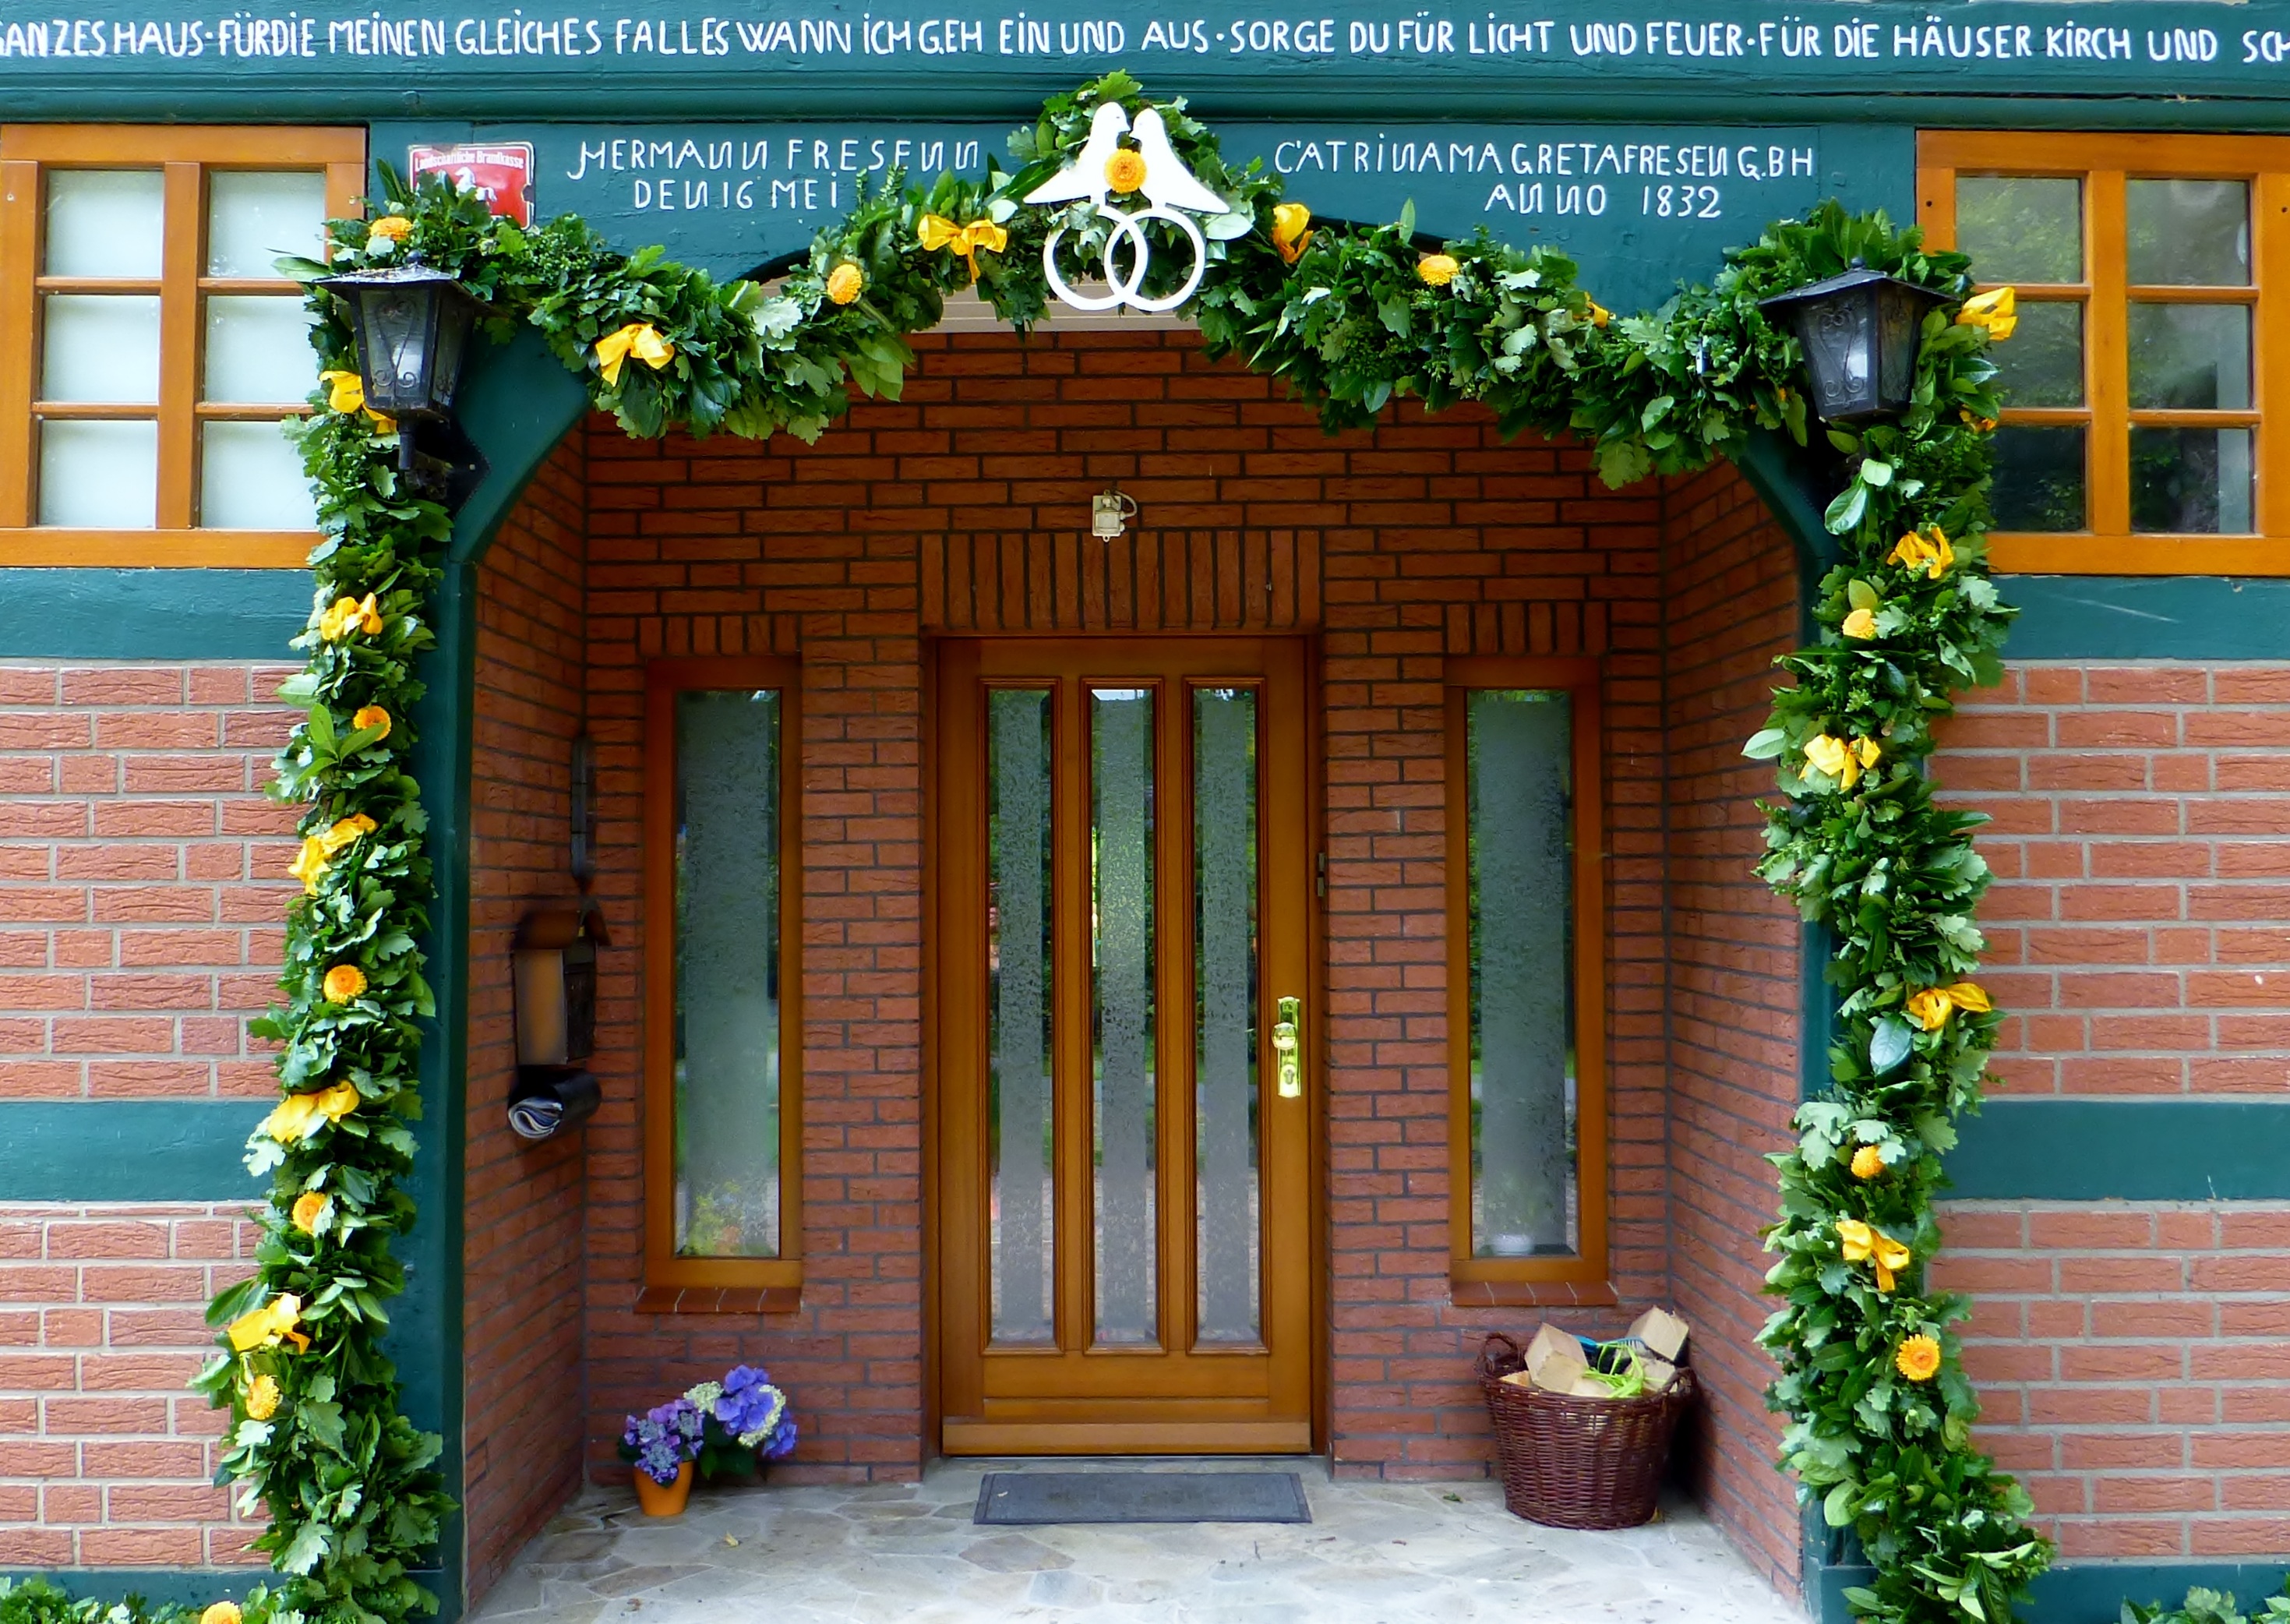
mansion, window, home, porch, village, celebration, arch, facade, wedding, marriage, wreath, courtyard, estate, luck, house entrance, marry, customs, outdoor structure, wedding wreath